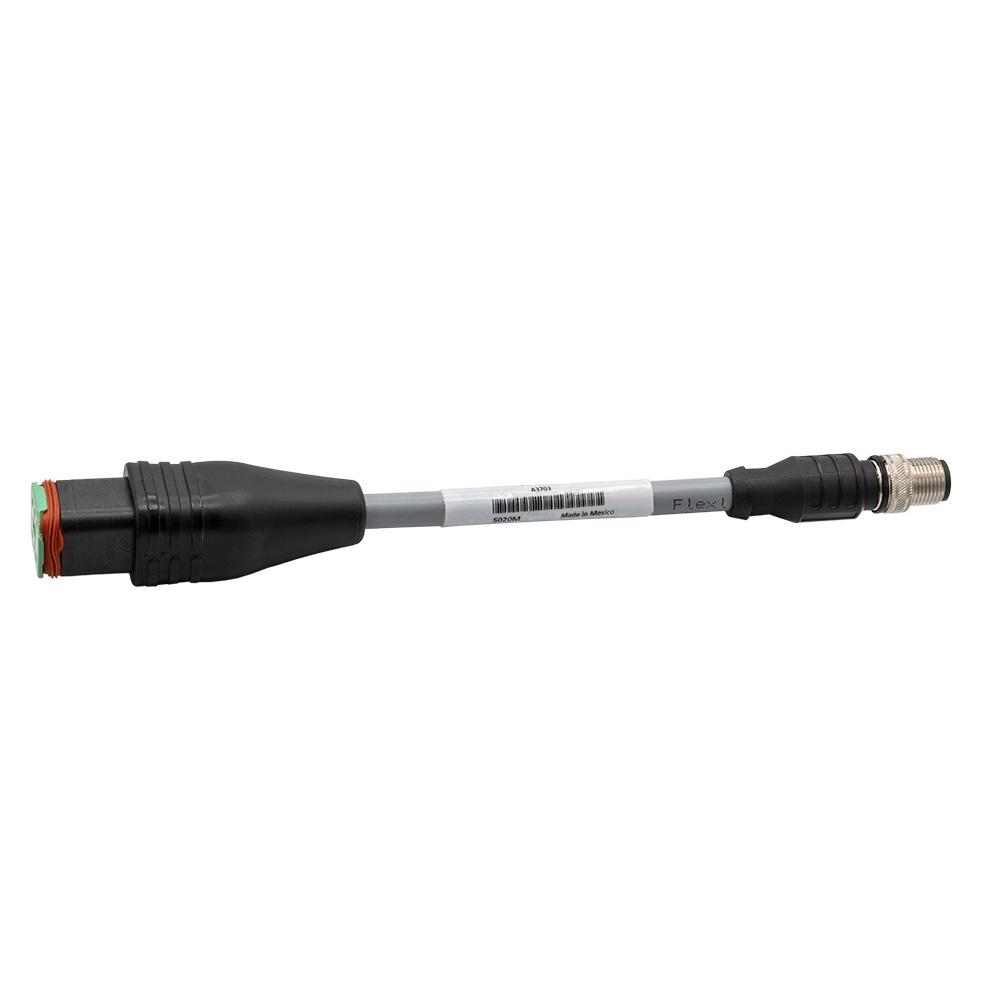
Maretron CKM NMEA 2000 Adapter Cable - .2M [A3703]
CKM NMEA 2000 Adapter Cable - .2M CKM to NMEA 2000® Adapter Cable - .2 meter This product may not be returned to the original point of purchase. Please contact the manufacturer directly with any issues or concerns. Specifications: Type: Cables Box Dimensions: 1"H x 1"W x 6"L WT: 0.2 lbs
Brand: Maretron
Category: Electronics > Electronics Accessories > Cables > Storage & Data Transfer Cables